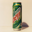
Label: can